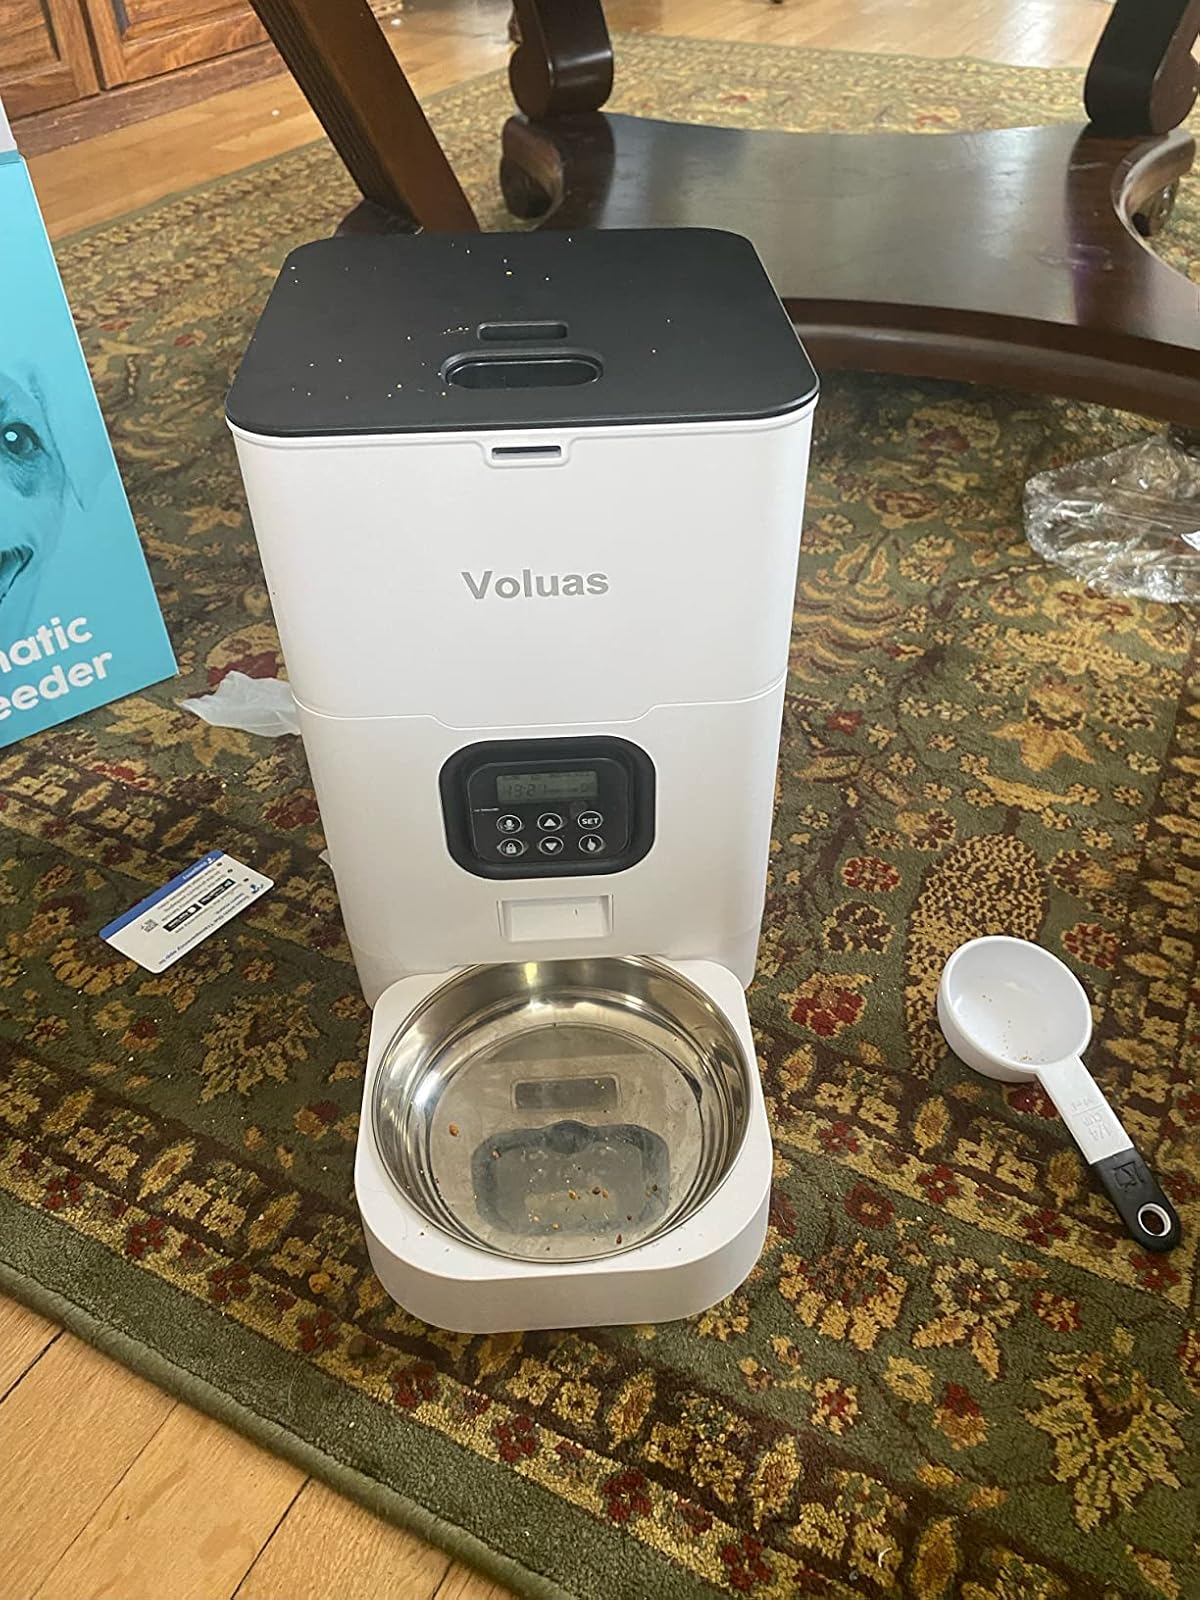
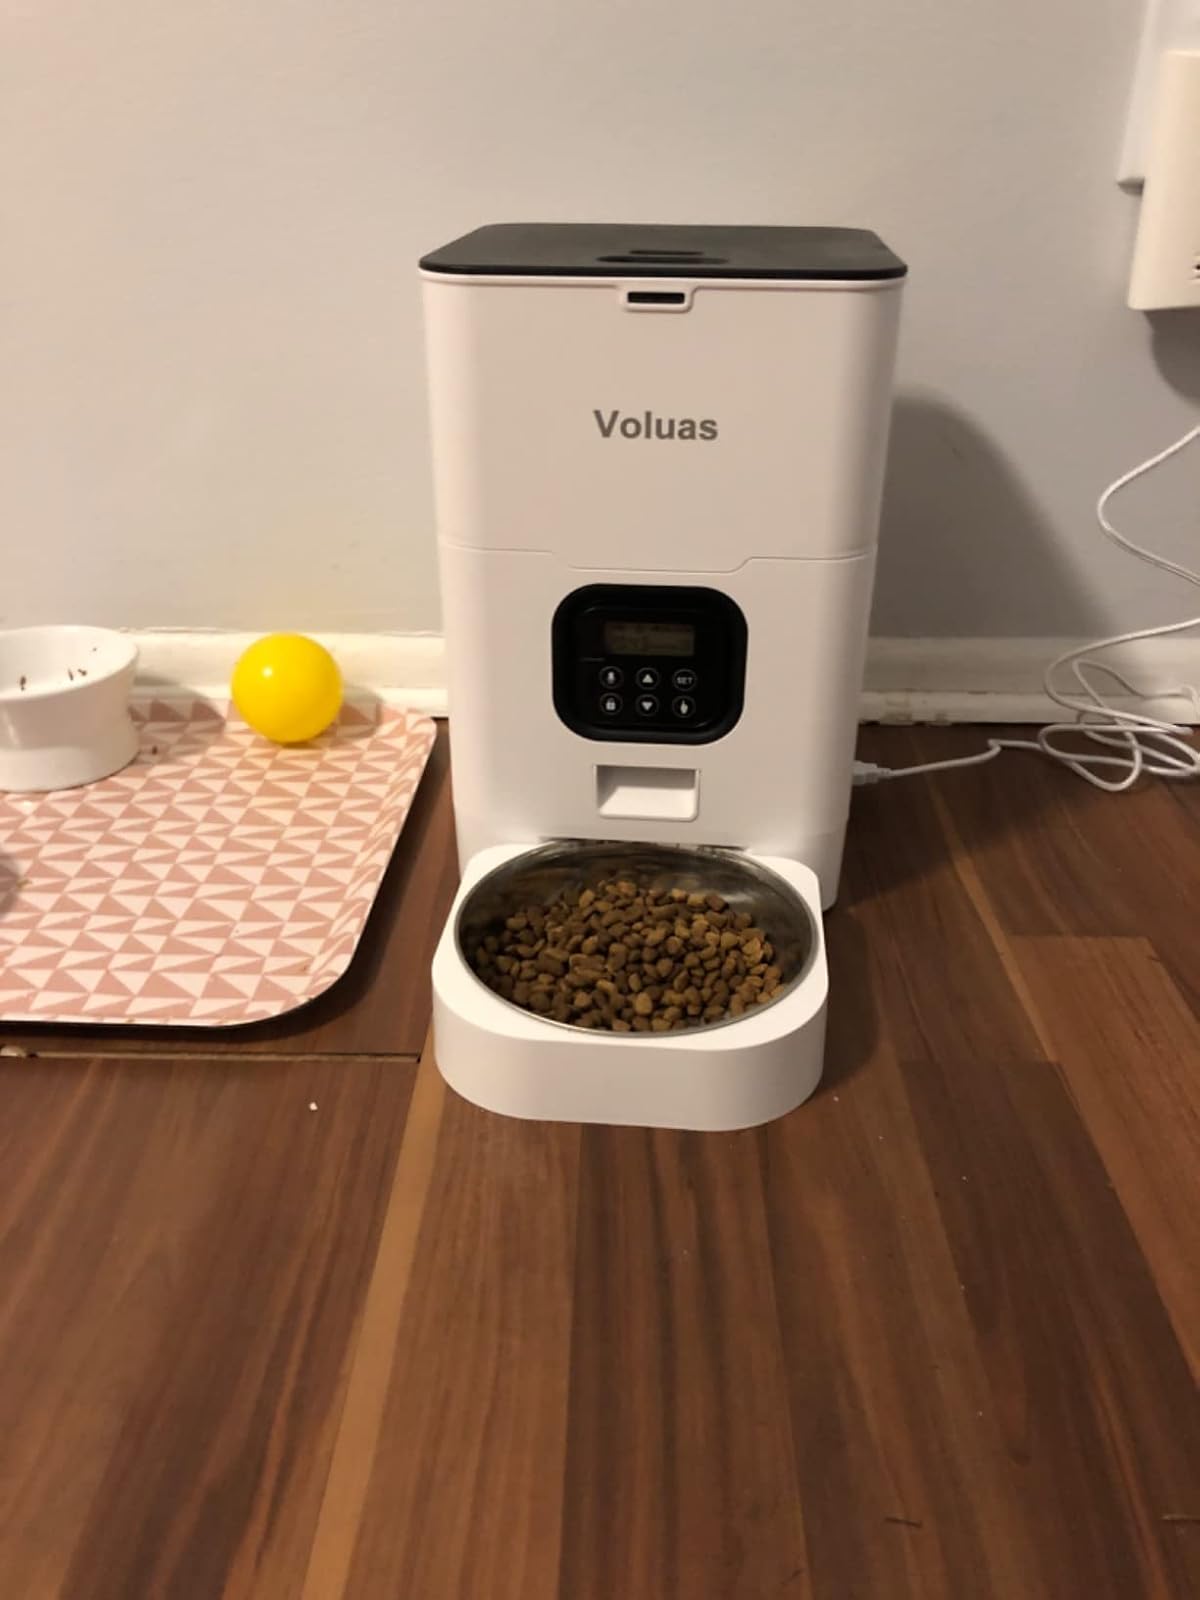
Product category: items_feeder
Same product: yes